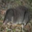
Label: shrew